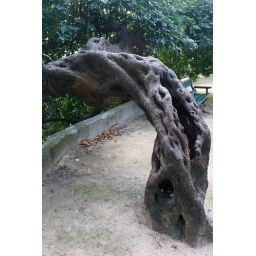
An unusual tree in the park on the hill overlooking the city.(Old photos from my time spent in France.)